White River (Vermont)

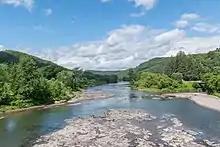
The White River in South Royalton, Vermont

The White River is a river in the U.S. state of Vermont. It is a tributary of the Connecticut River, and the namesake of the White River Valley.